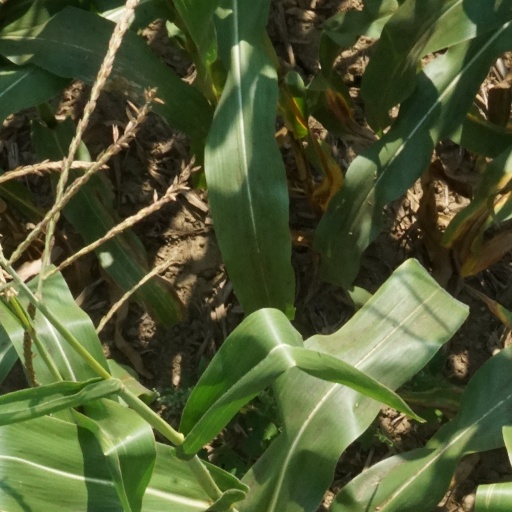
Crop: maize; corn